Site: brandenburg
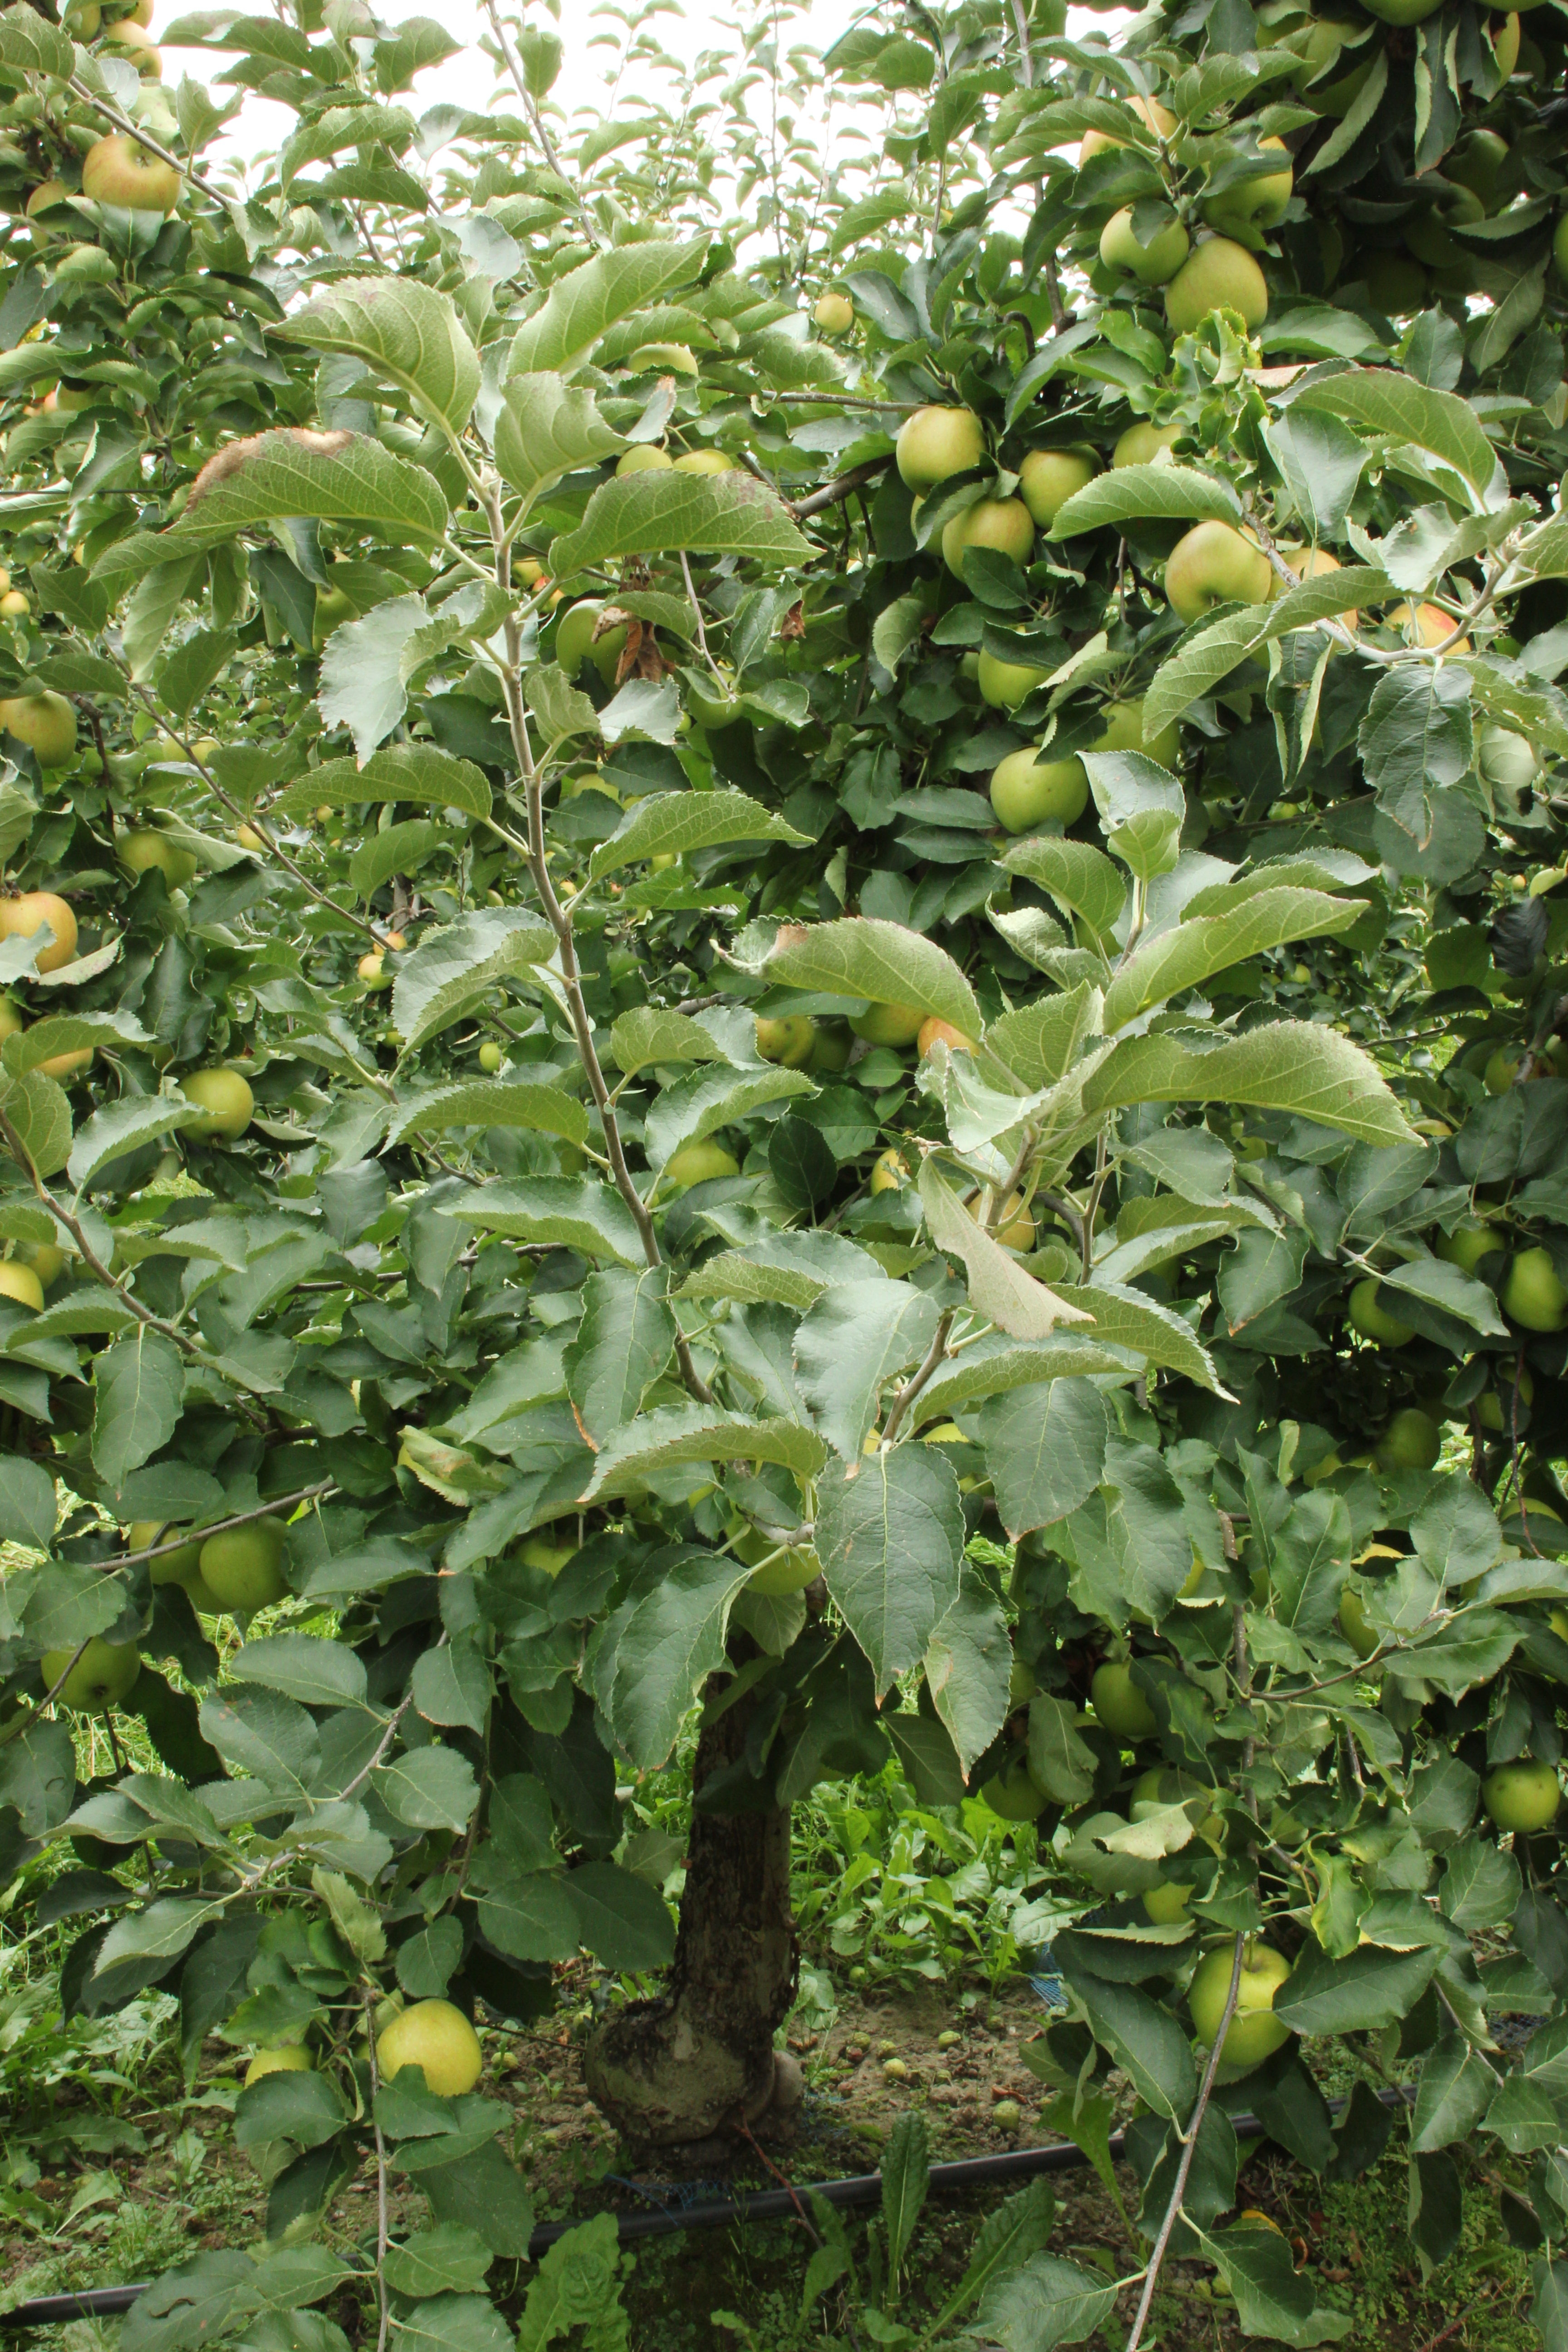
Growth stage (BBCH 87): Maturity of fruit and seed